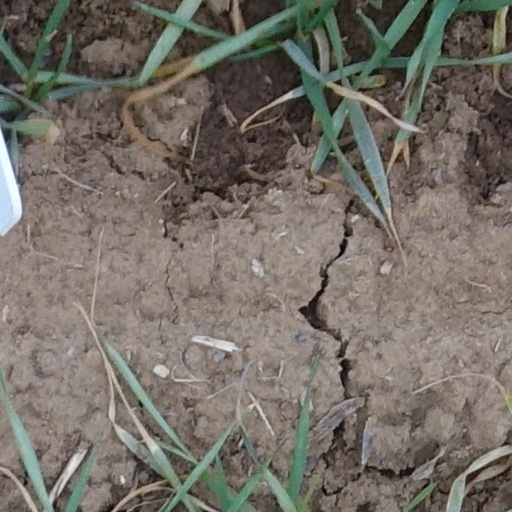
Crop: wheat